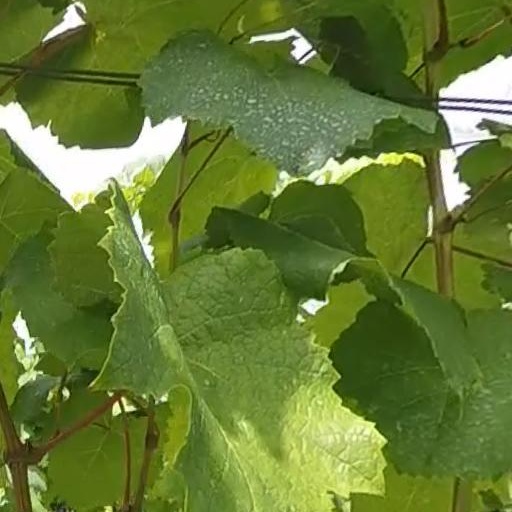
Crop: grape